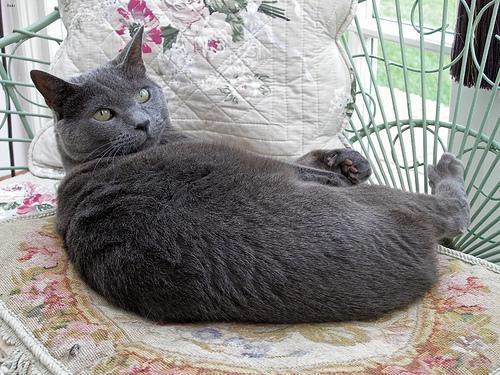
Russian Blue